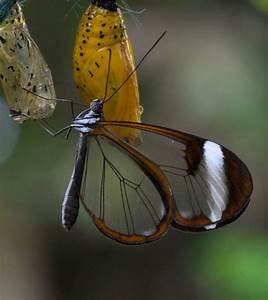
Label: farfalla